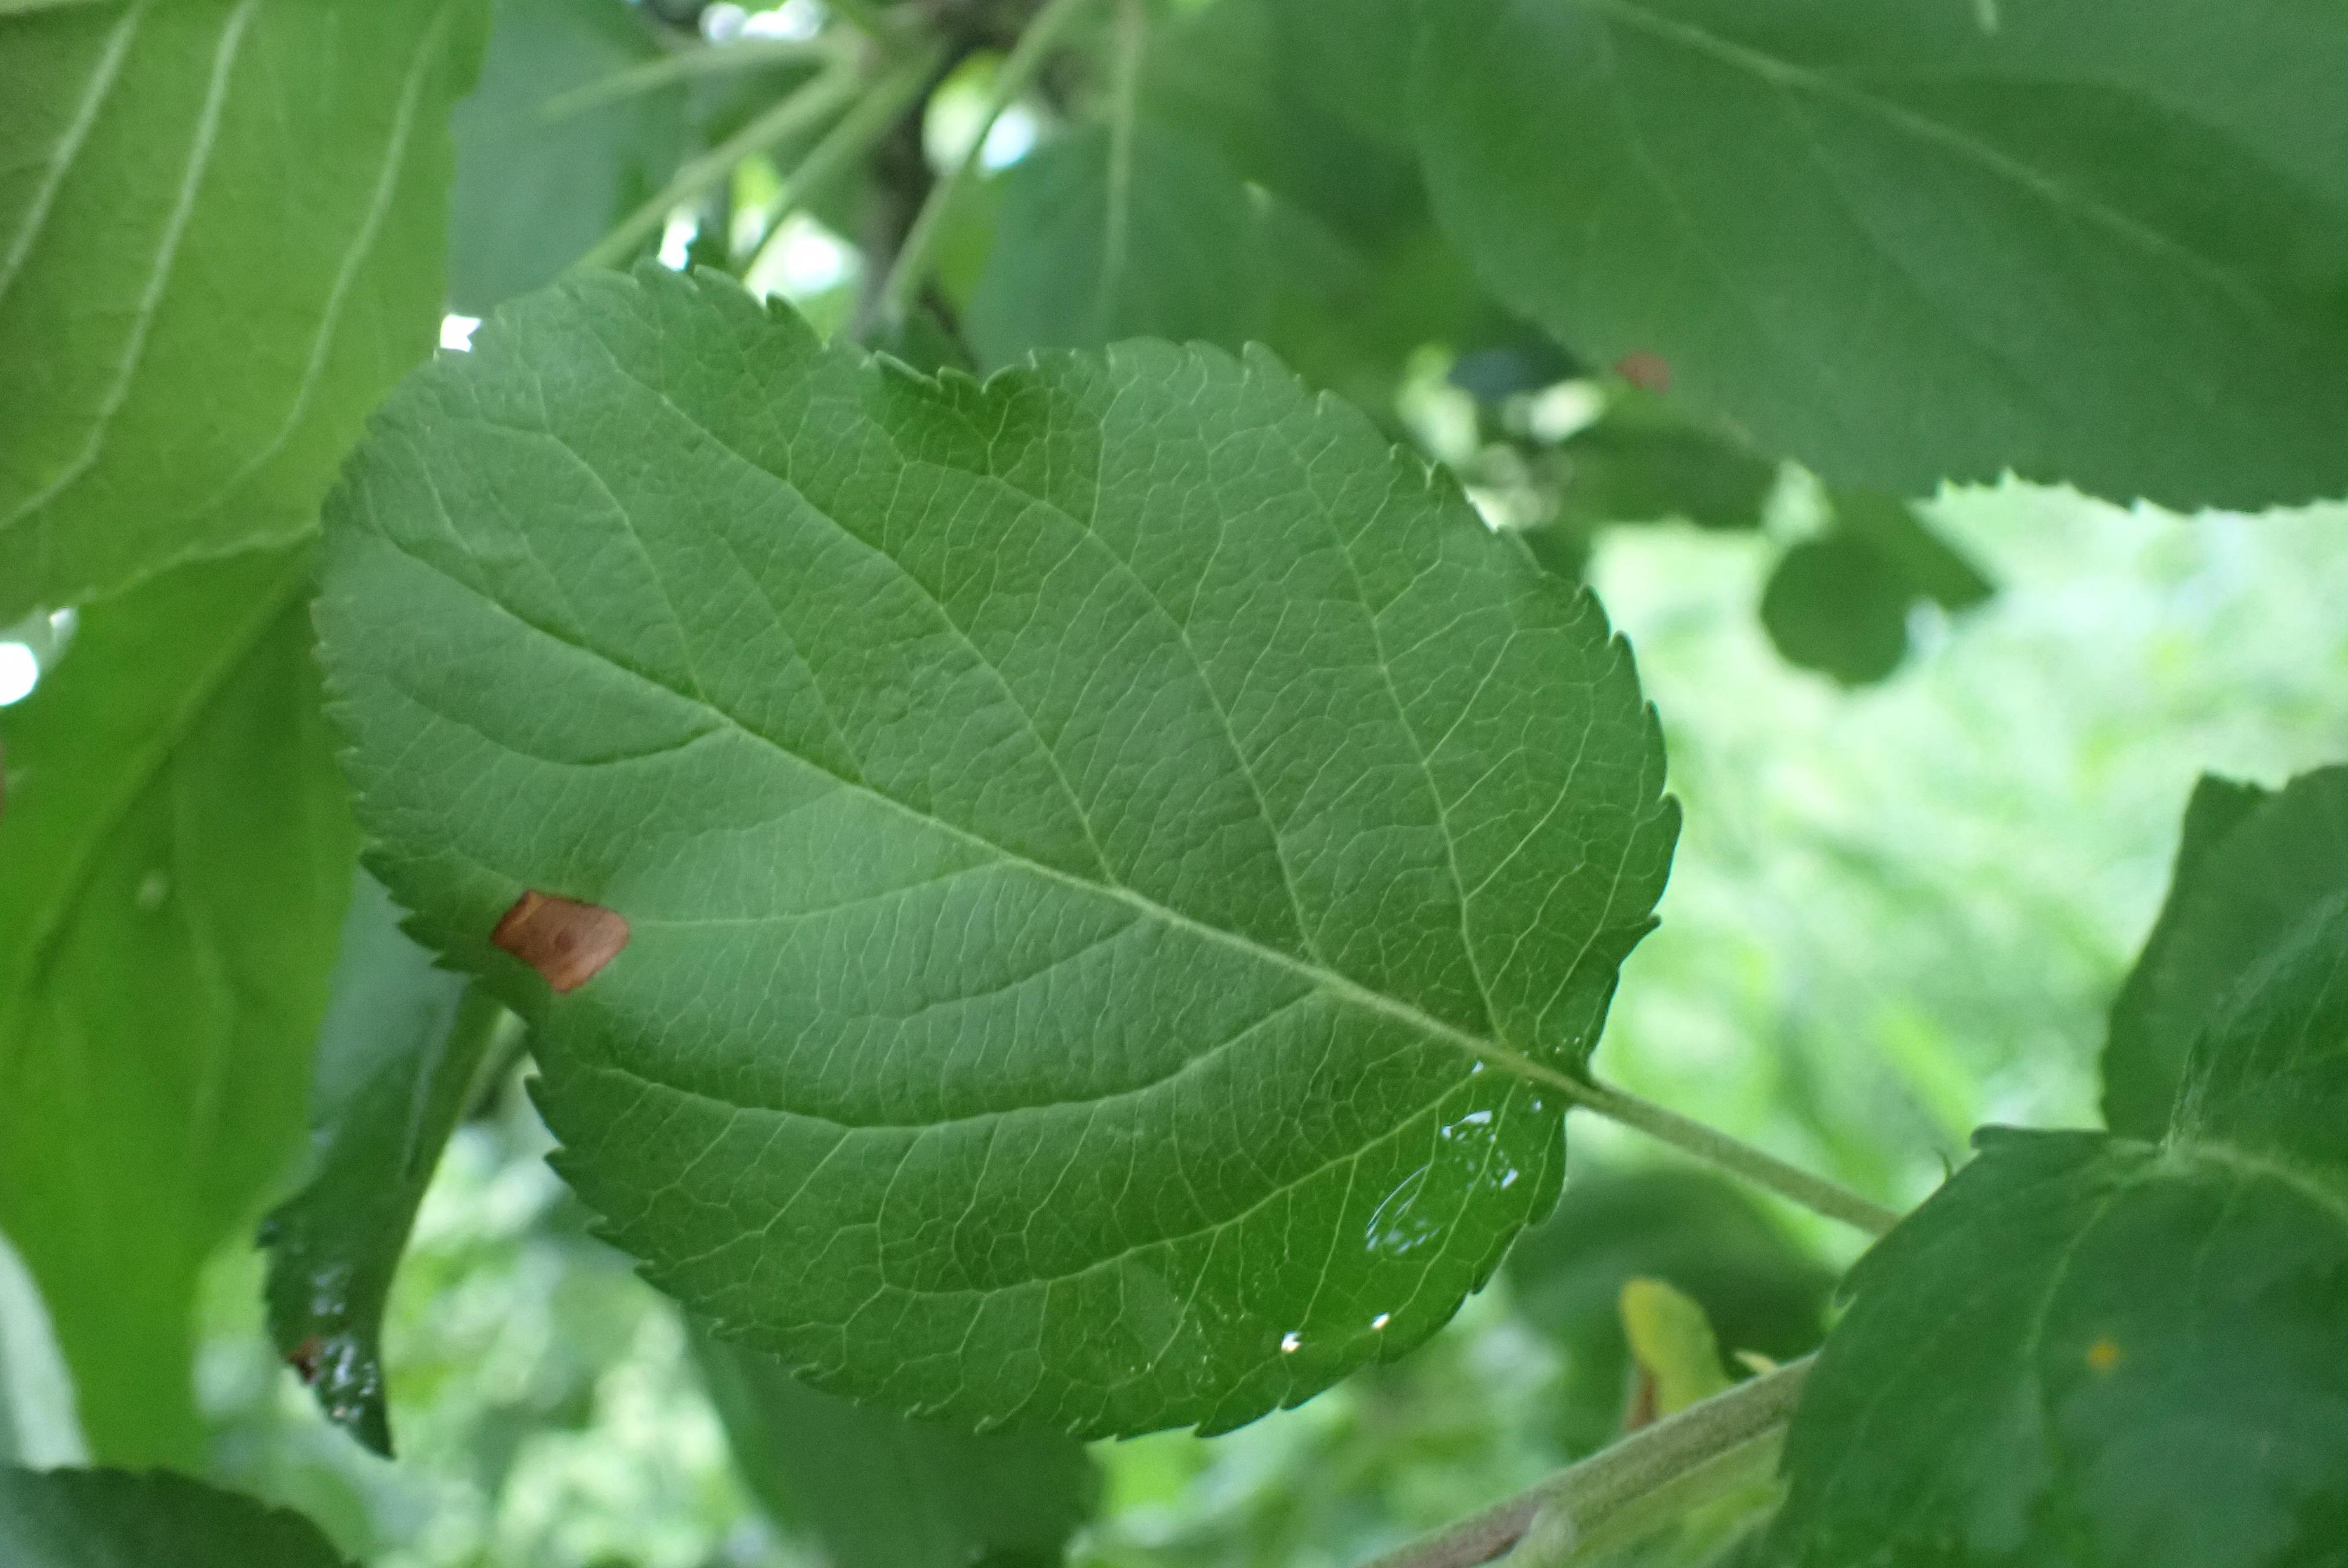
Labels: frog_eye_leaf_spot